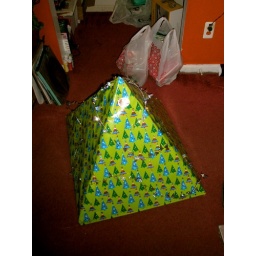
the best gift in the entire universe was hidden inside this wrapping paper temple tree thing!